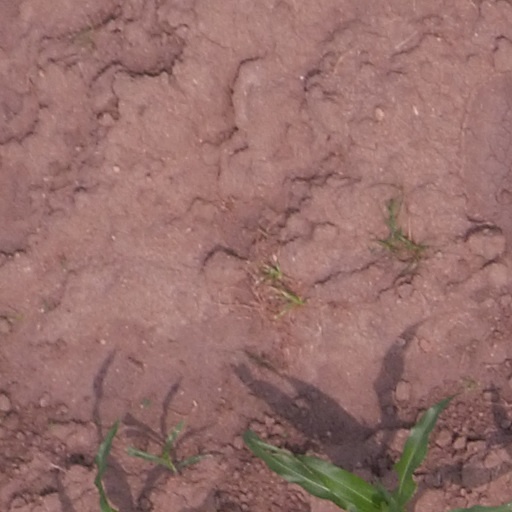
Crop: maize; corn